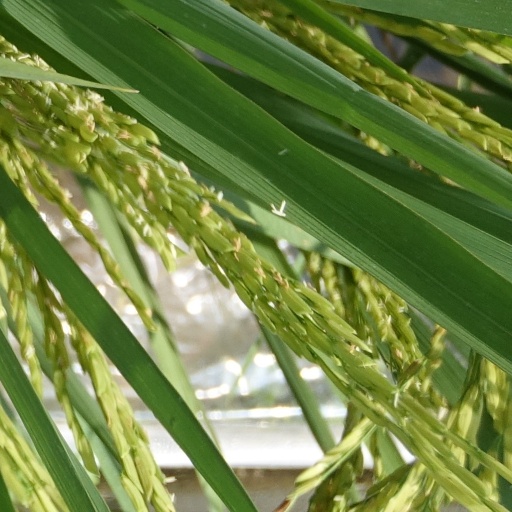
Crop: rice